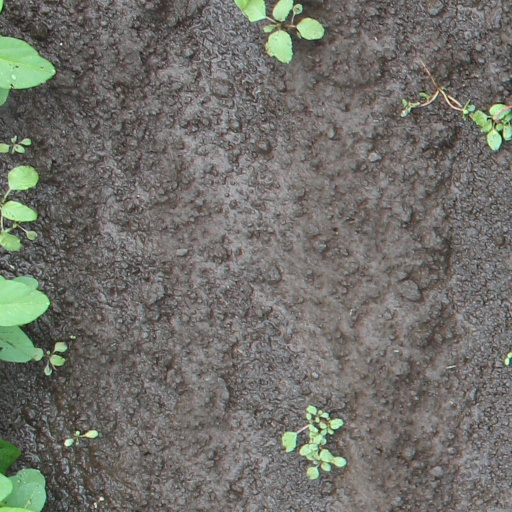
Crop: soybean